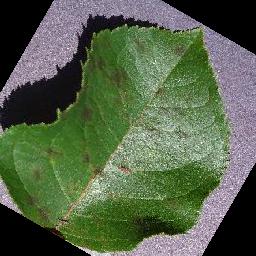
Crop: apple
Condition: scab